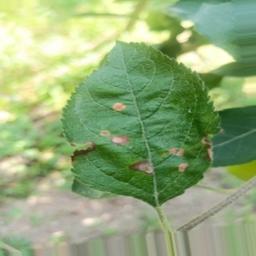
Label: Alternaria